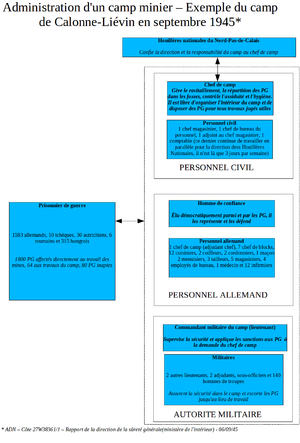
Source
Entre 1945 et 1948, près d’un million de prisonniers de guerre allemands ont été détenus en France où ils ont contribué, par leur travail forcé, à la reconstruction de l’économie nationale.